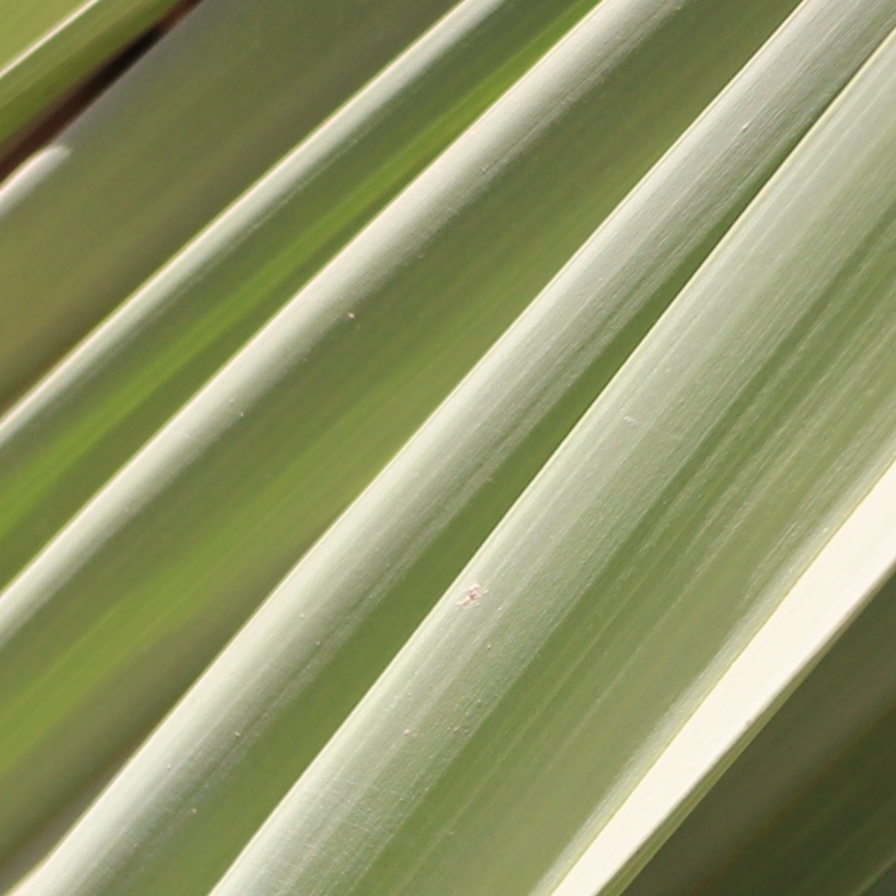
Label: Healthy